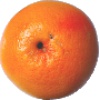
Label: Grapefruit Pink 1